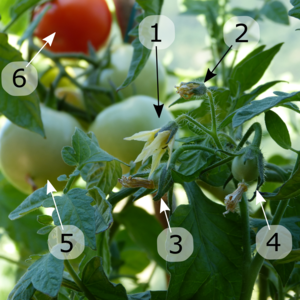
Les indices de 1 à 6 illustrent les étapes du developement d'une tomate
La Tomate est une espèce de plantes herbacées du genre Solanum de la famille des Solanacées, originaire du Nord-Ouest de l'Amérique du Sud, largement cultivée pour son fruit. Le terme désigne aussi ce fruit charnu. La tomate se consomme comme un légume-fruit, crue ou cuite. Elle est devenue un élément incontournable de la gastronomie dans de nombreux pays, et tout particulièrement dans le bassin méditerranéen.